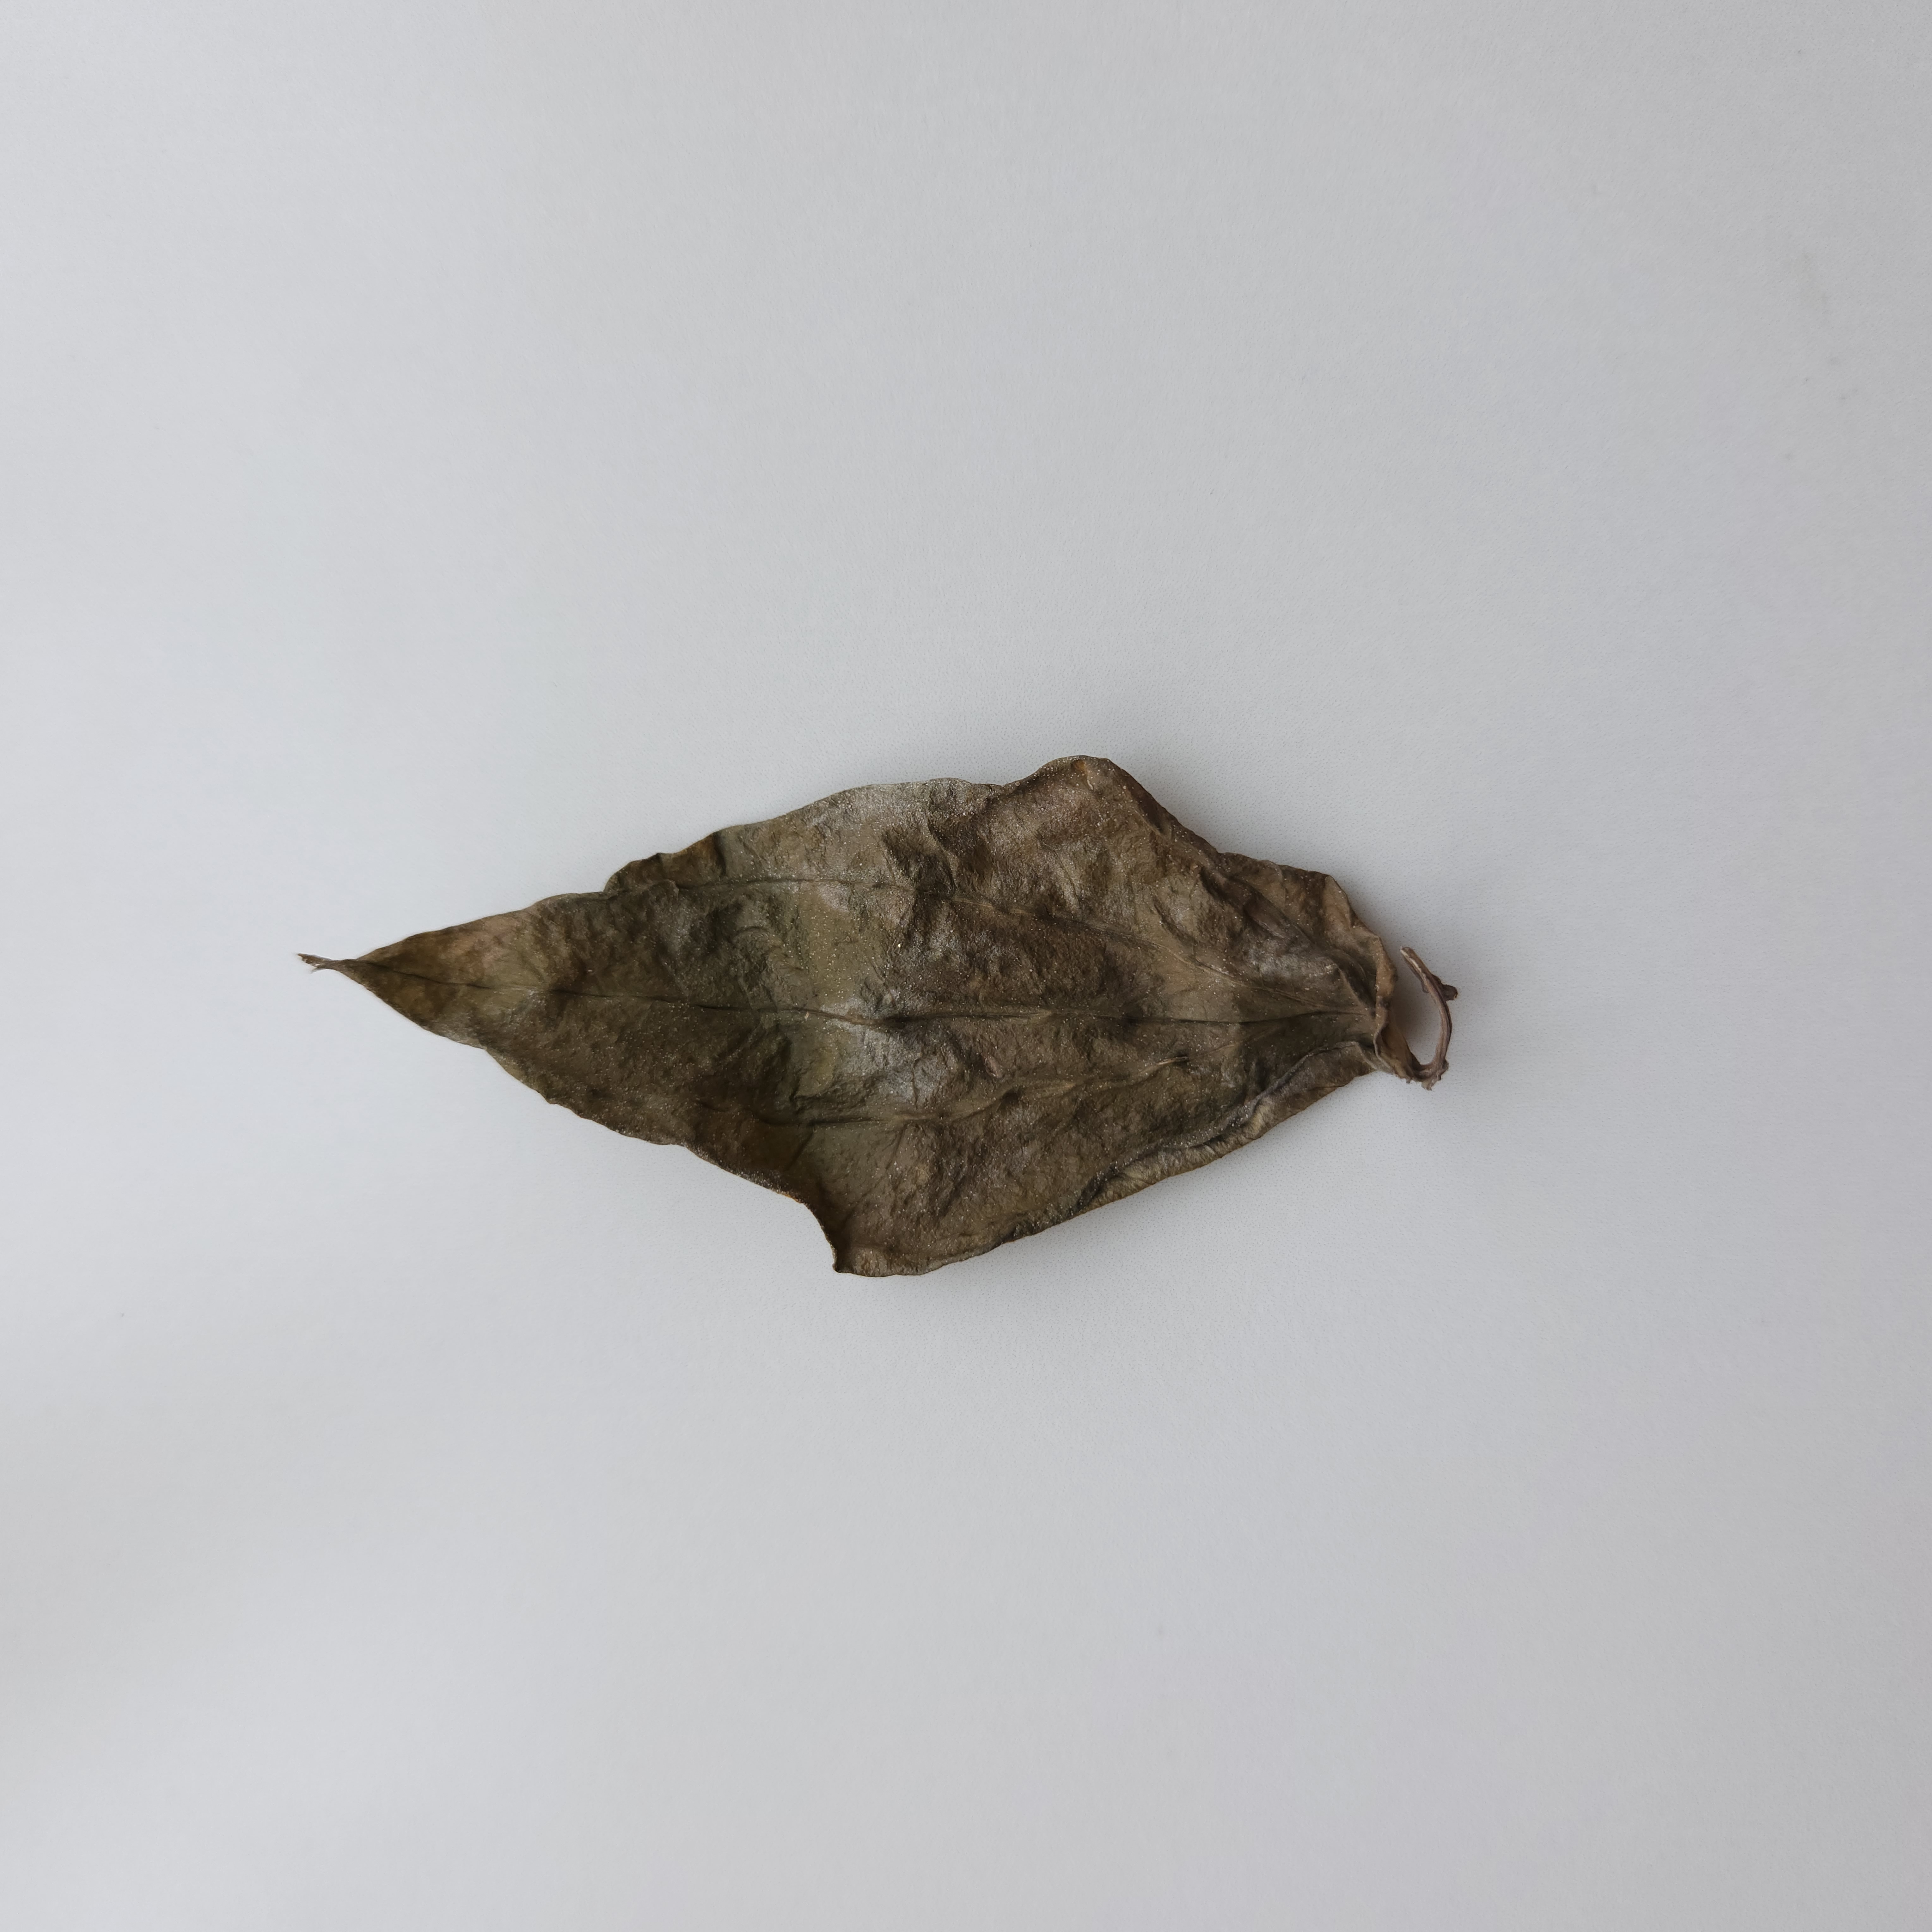
Label: Dried